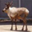
Label: deer